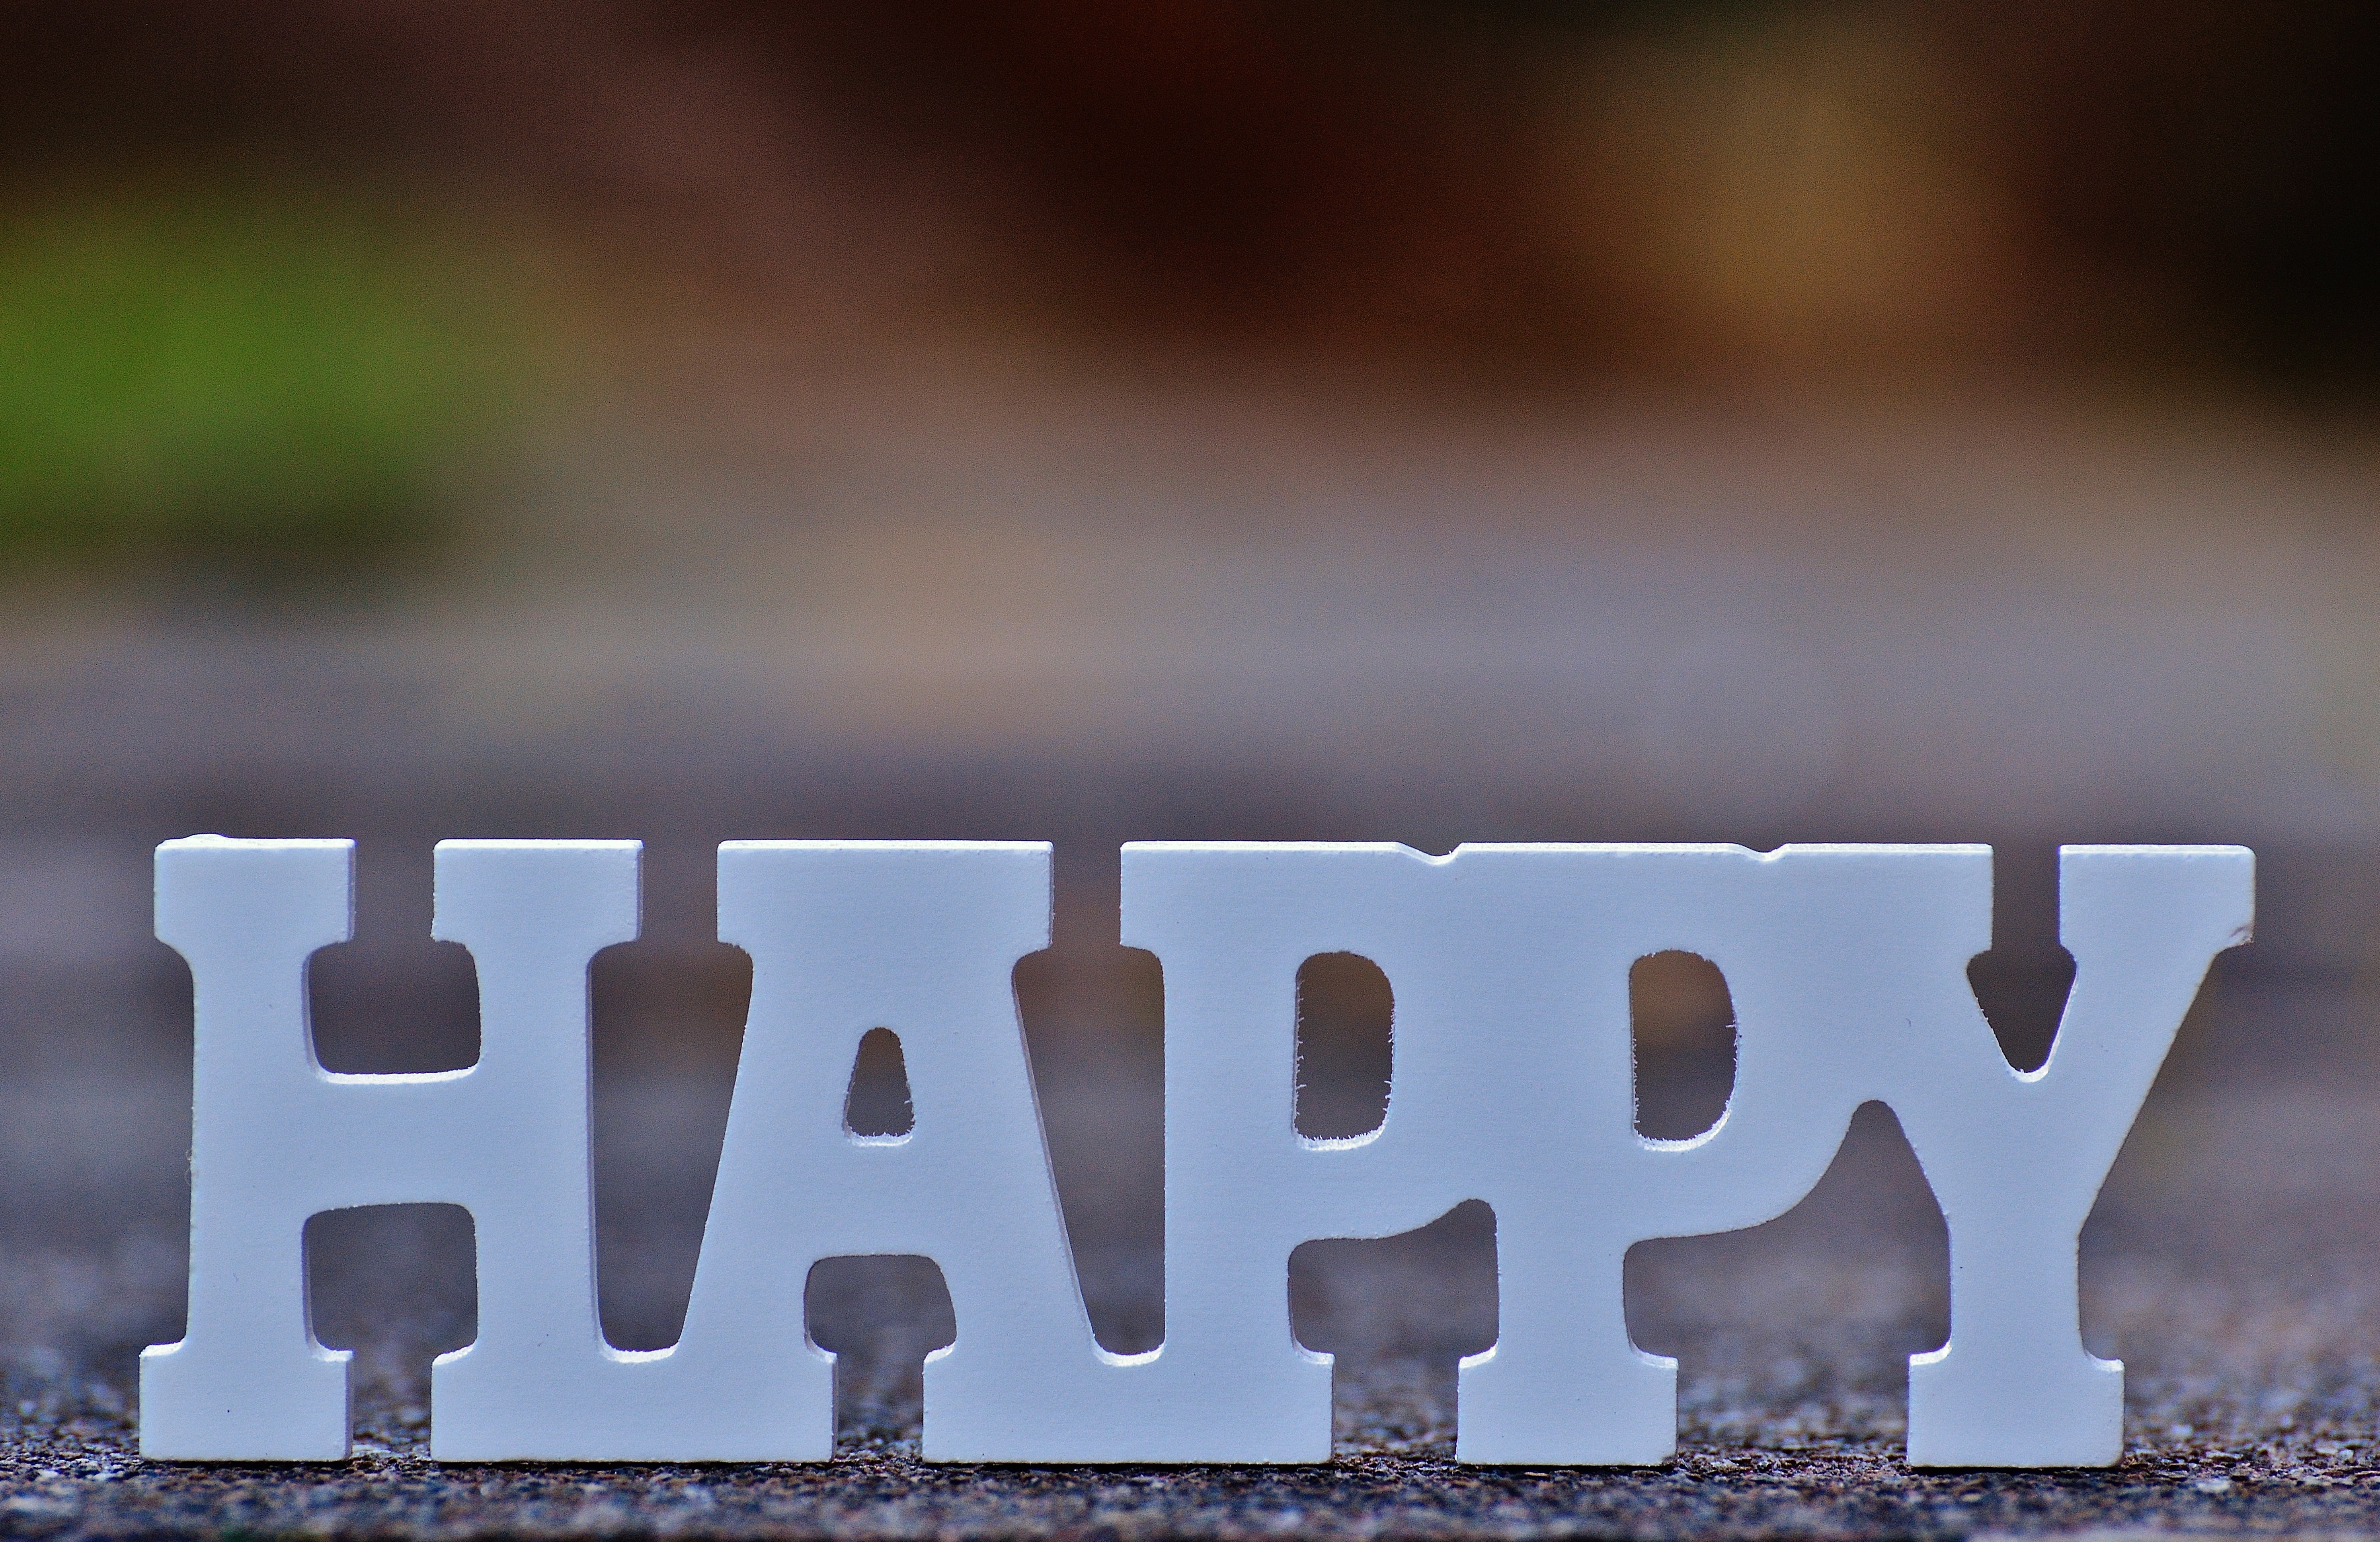
light, number, cute, love, reflection, color, yellow, smile, laugh, start, close up, cheerful, font, happy, happiness, courage, funny, joy, day, shape, emotion, positive, beginning, good mood, valentine's day, emoticon, keep smiling, joy of life, laughing face, life is beautiful, pep talk, frohnatur, atmosphere of earth